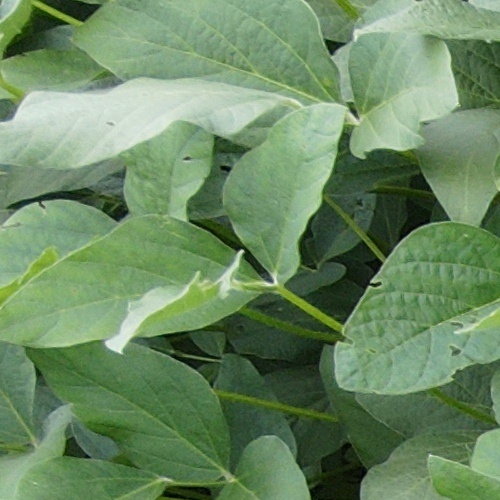
Label: Caterpillar